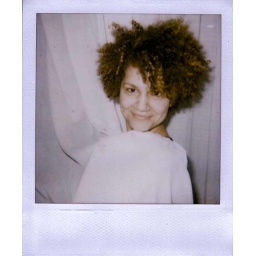
she's wrapped in my white curtains in my kitchen